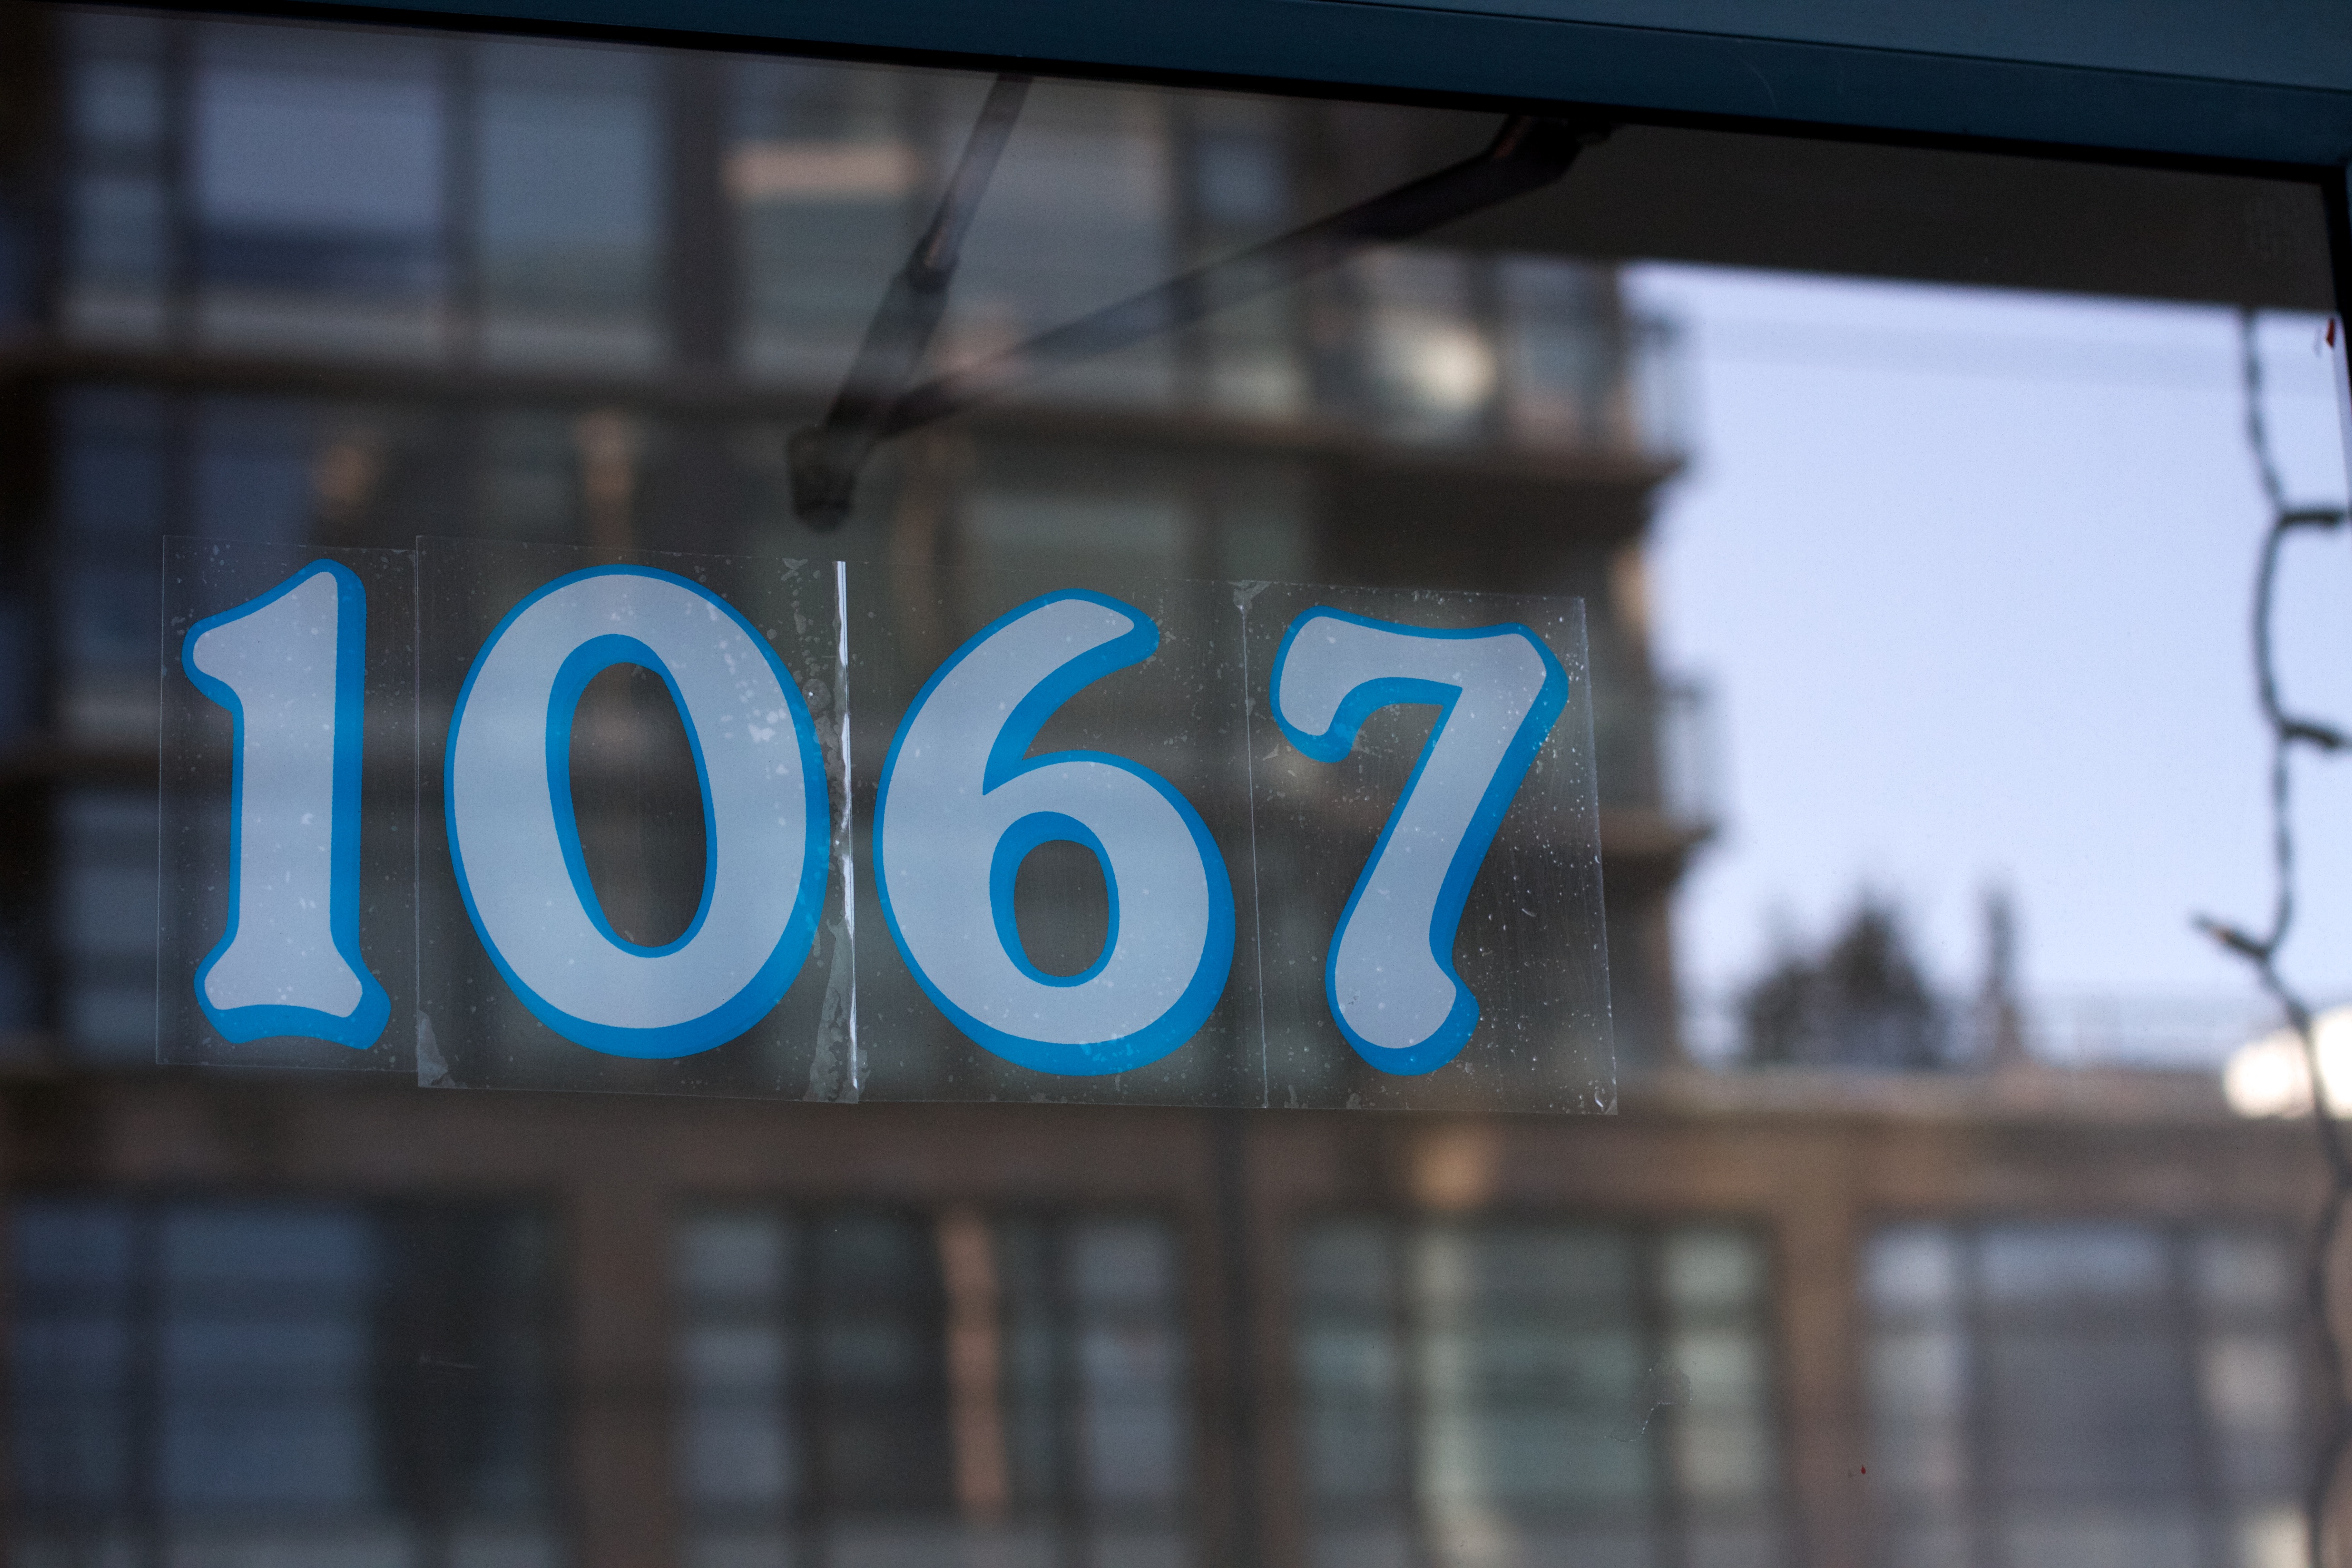
window, advertising, sign, color, blue, street sign, signage, ds106, 106, urban area